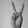
ASL letter: V